Android: Netrunner

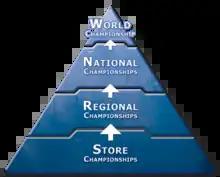
The four levels of FFG's competitive Netrunner play

Like the original, the game is asymmetric and involves two players, one playing a hacker ("the Runner") and the other playing a corporation ("the Corp"). The Runner wins by stealing seven or more points worth of agenda cards or if the Corp can't draw a card when required (due to an empty deck). The Corp wins by scoring agenda cards worth a total of seven or more points or if the Runner is forced to discard more cards than they have in their hand.